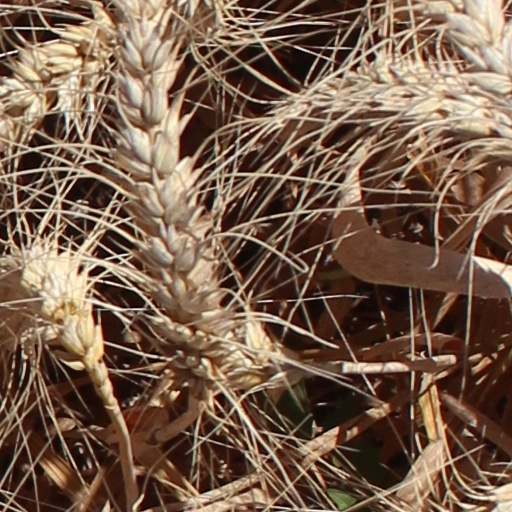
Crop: wheat